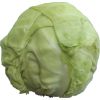
Label: Cabbage white 1